Slammiversary VIII

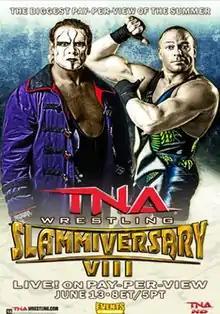
Promotional poster featuringSting and Rob Van Dam

Slammiversary VIII was a professional wrestling pay-per-view event produced by Total Nonstop Action Wrestling (TNA), which took place on June 13, 2010 at the TNA Impact! Zone in Orlando, Florida. It was the sixth event under the Slammiversary chronology.